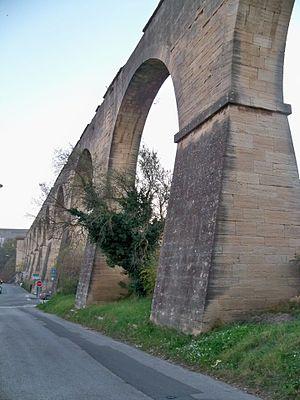
Aqueduc du canal de Carpentras, à Carpentras (Vaucluse, France)